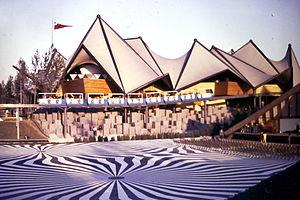
Pavillon de l'Ontario à l'Expo 67, vu depuis La Place du pavillon du Canada. On voit également le Minirail. Cette photo fut prise par mon père à l'Expo 67 ( j'avais alors 7 ans). Je l'ai scannée depuis une diapositive.